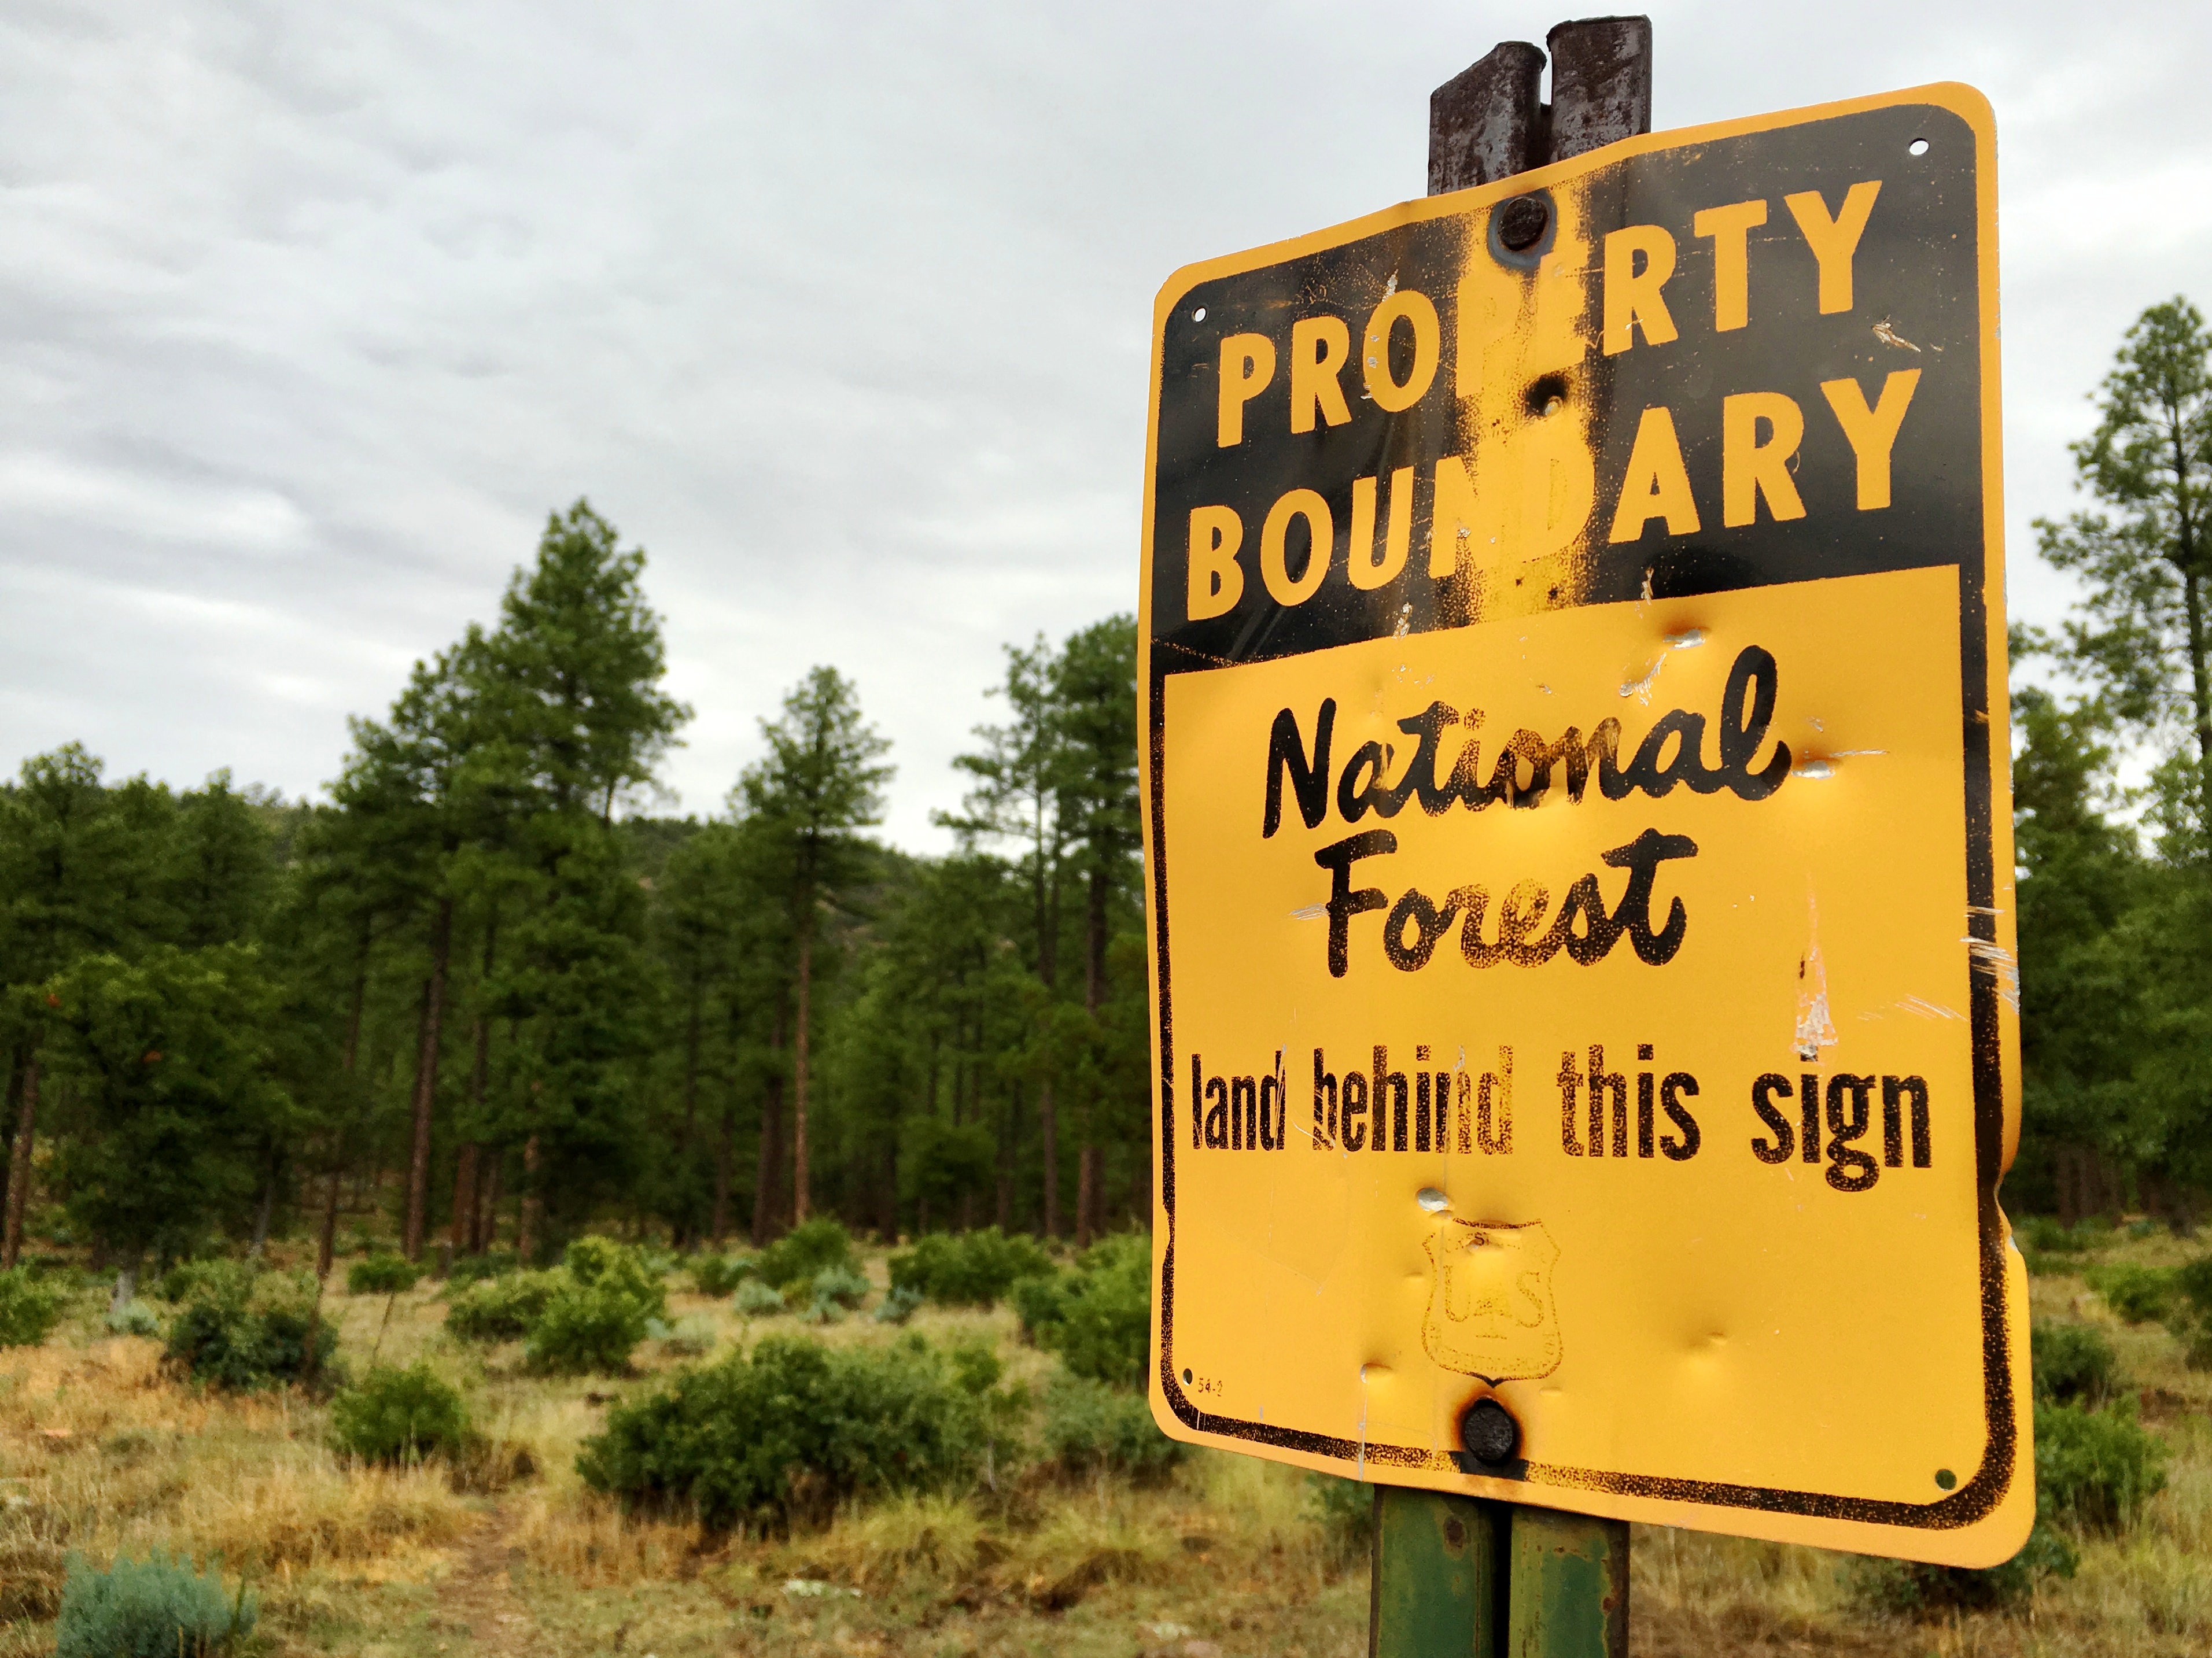
trail, sign, street sign, signage, traffic sign